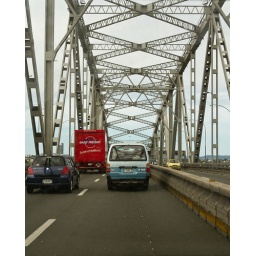
The traffic in Auckland was mental! Love the number plate of the van in front here though!